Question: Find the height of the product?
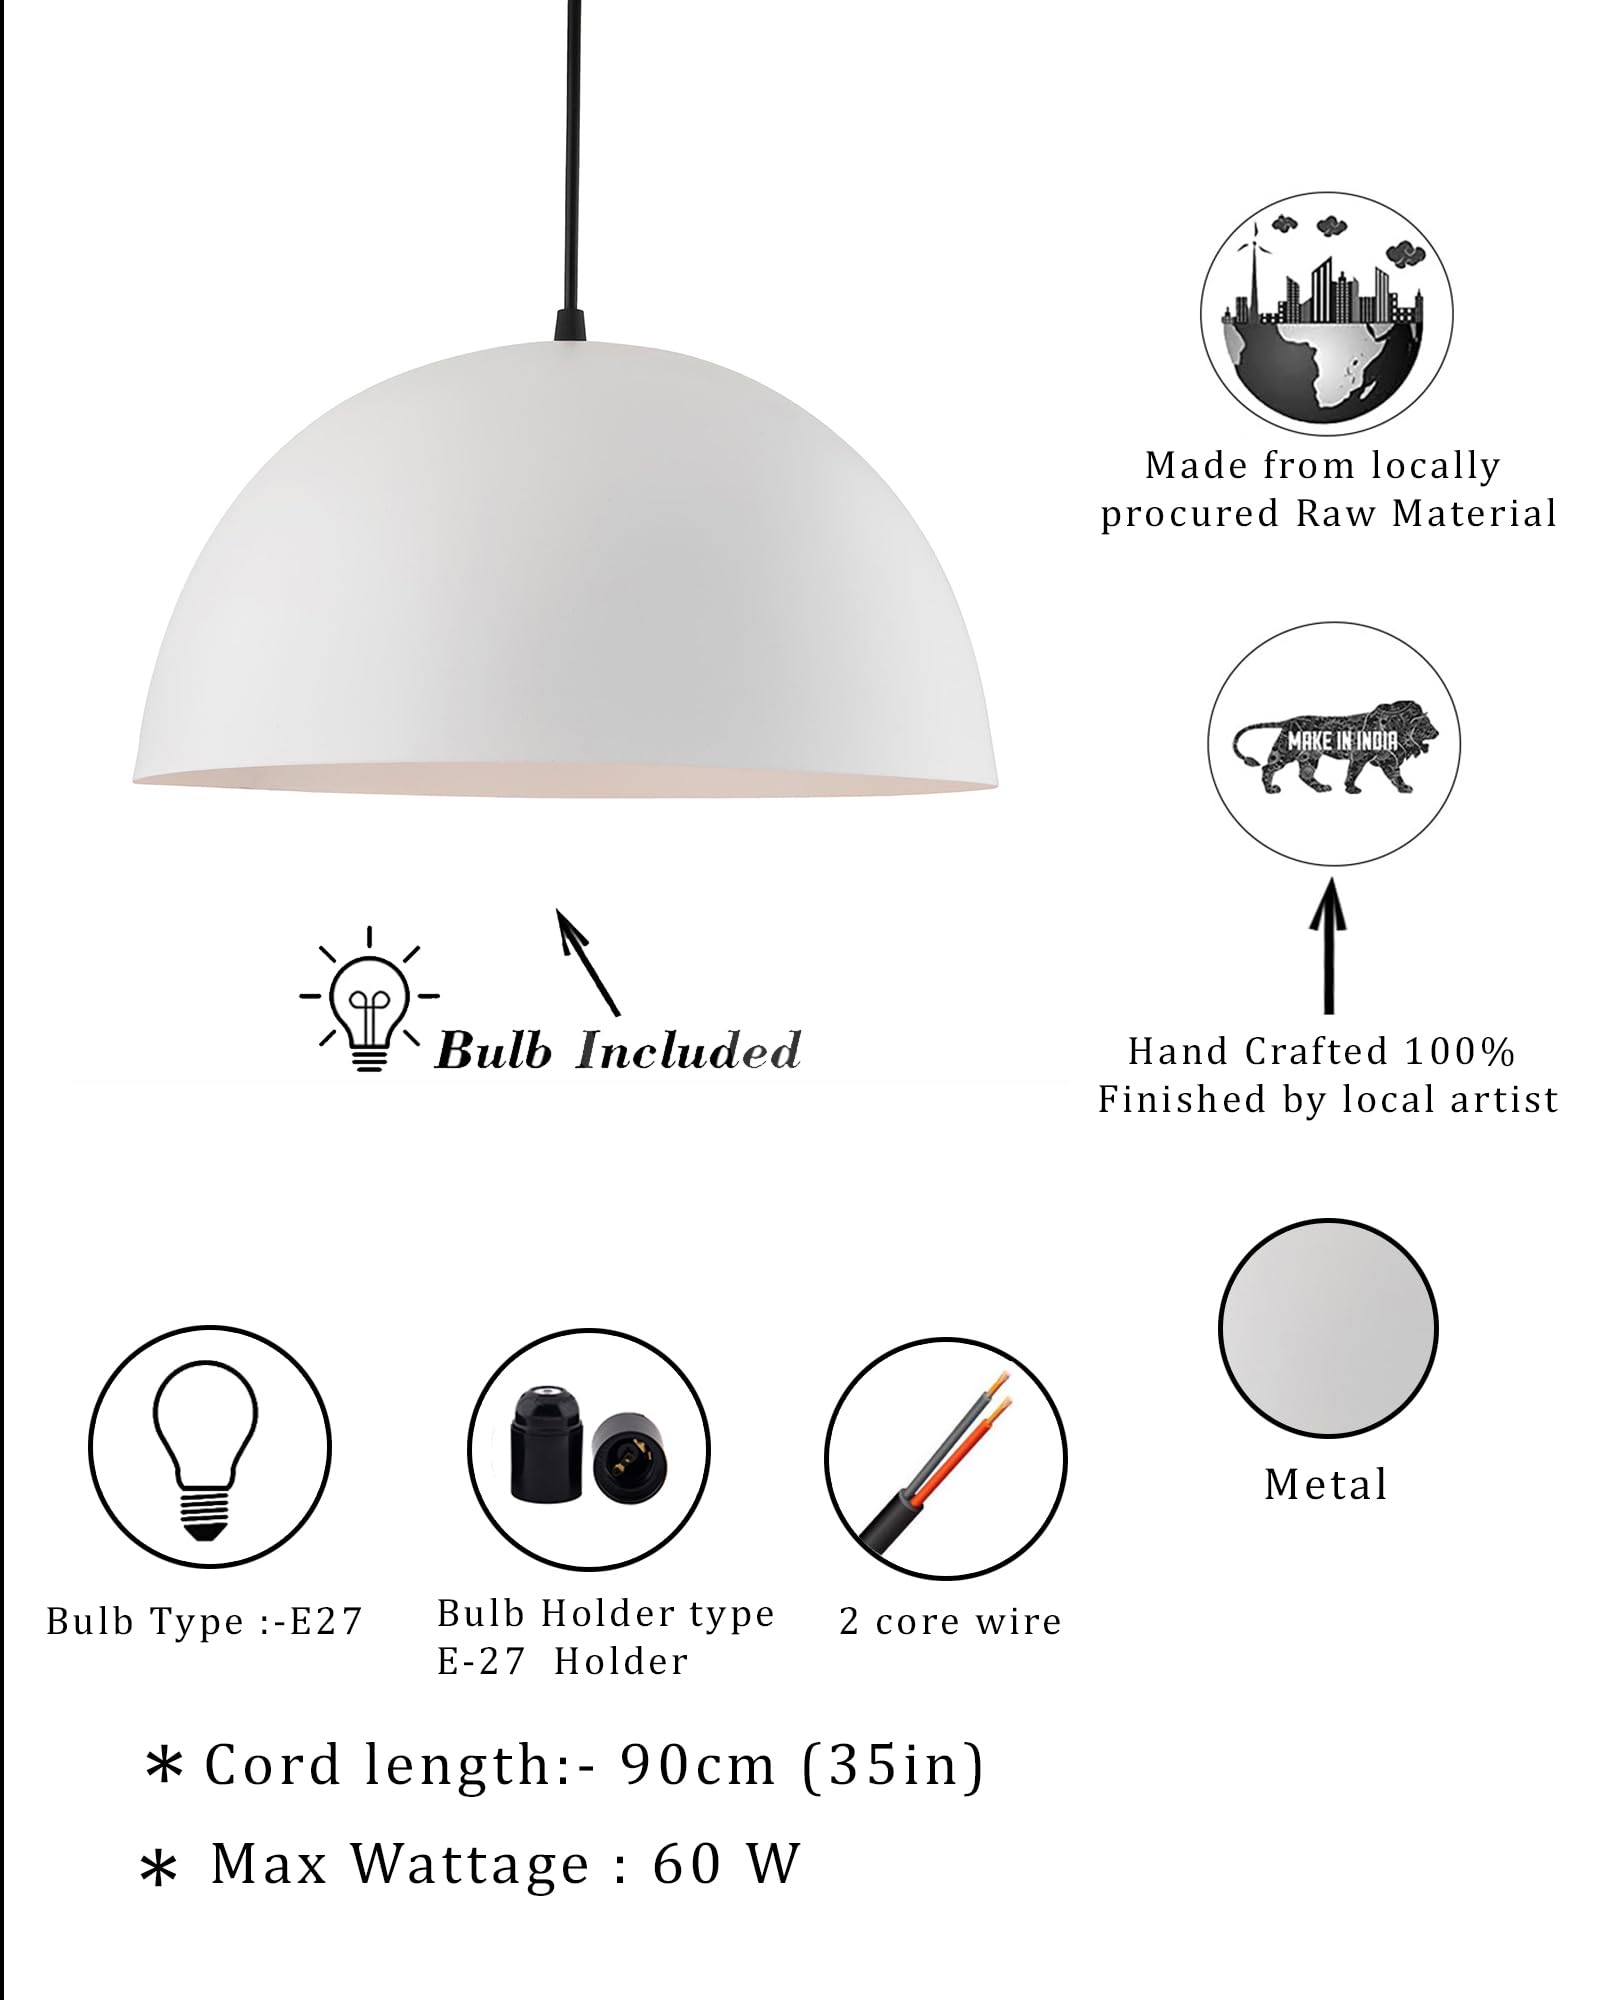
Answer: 35.0 inch